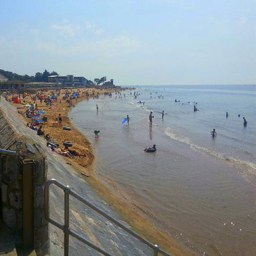
english civil parish on a rare sunny day